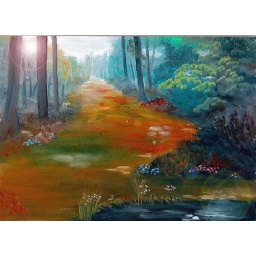
bospaadje in de zon / forest road